1992 500 km of Monza

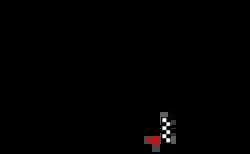
Layout of the Autodromo Nazionale di Monza (1976-1993)

The 1992 500 km of Monza was the opening race of the FIA Sportscar World Championship. It was run on April 26, 1992 at Monza, and was won by Geoff Lees and Hitoshi Ogawa driving a Toyota TS010.